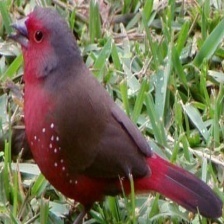
Species: AFRICAN FIREFINCH
Scientific name: LAGONOSTICTA RUBRICATA
ImageNet parent category: house_finch